Link's Crossbow Training

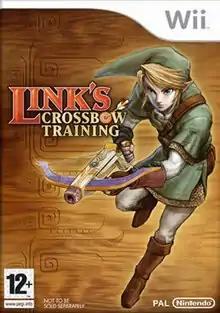
European box art

Link's Crossbow Training is a shooting video game developed and published by Nintendo for the Wii video game console. It was bundled with the Wii Zapper peripheral and was the first title to use it. The game was released worldwide in 2007, and in Japan in May 2008. It uses several environments, enemies, and other assets from "" as stages for targets with various shootable background objects.